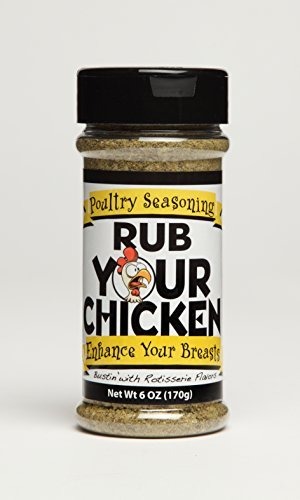
Item Name: Rub Your Chicken Rotisserie Flavor Seasoning - Pack of 3 6 Ounce Jars
Value: 18.0
Unit: Ounce

Price: 10.95